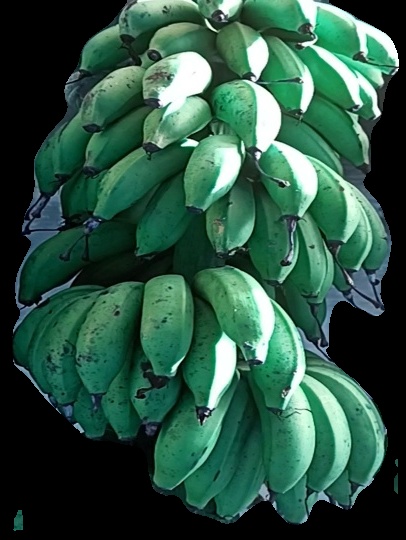
Variety: rasbale
Grade: grade2